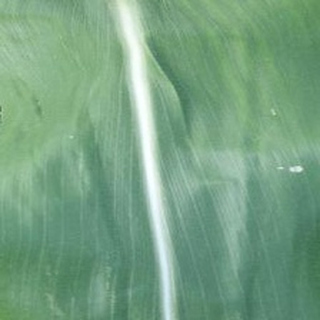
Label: healthy_corn